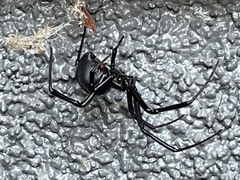
Species: Lactrodectus_hesperus